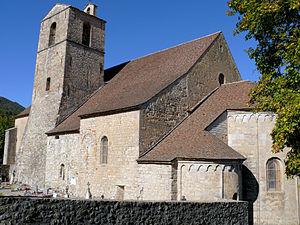
Senez - Cathédrale Notre-Dame-de-l'Assomption - Ensemble côté sud
Cet article recense les monuments historiques français classés en 1910.
La cathédrale Notre-Dame-de-l’Assomption de Senez est une ancienne cathédrale catholique française située dans le département des Alpes-de-Haute-Provence.
Cet article recense les monuments historiques des Alpes-de-Haute-Provence, en France.